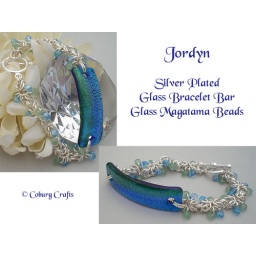
A glass bracelet bar with byzantine chain maille with magatamas reflecting the colours in the bar.